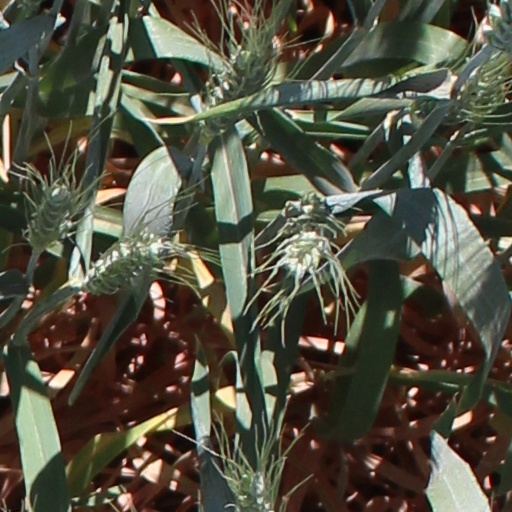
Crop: wheat